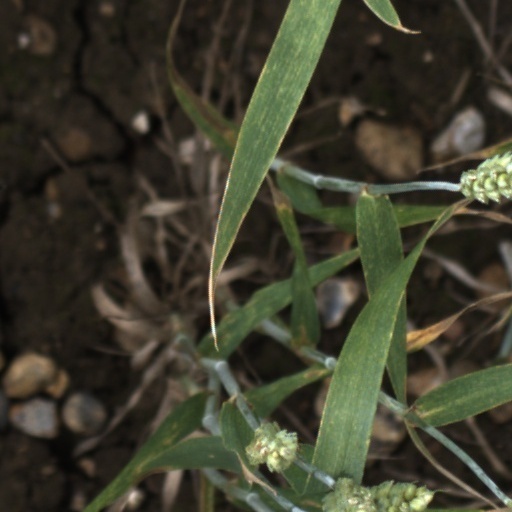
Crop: wheat